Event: Nepal Earthquake
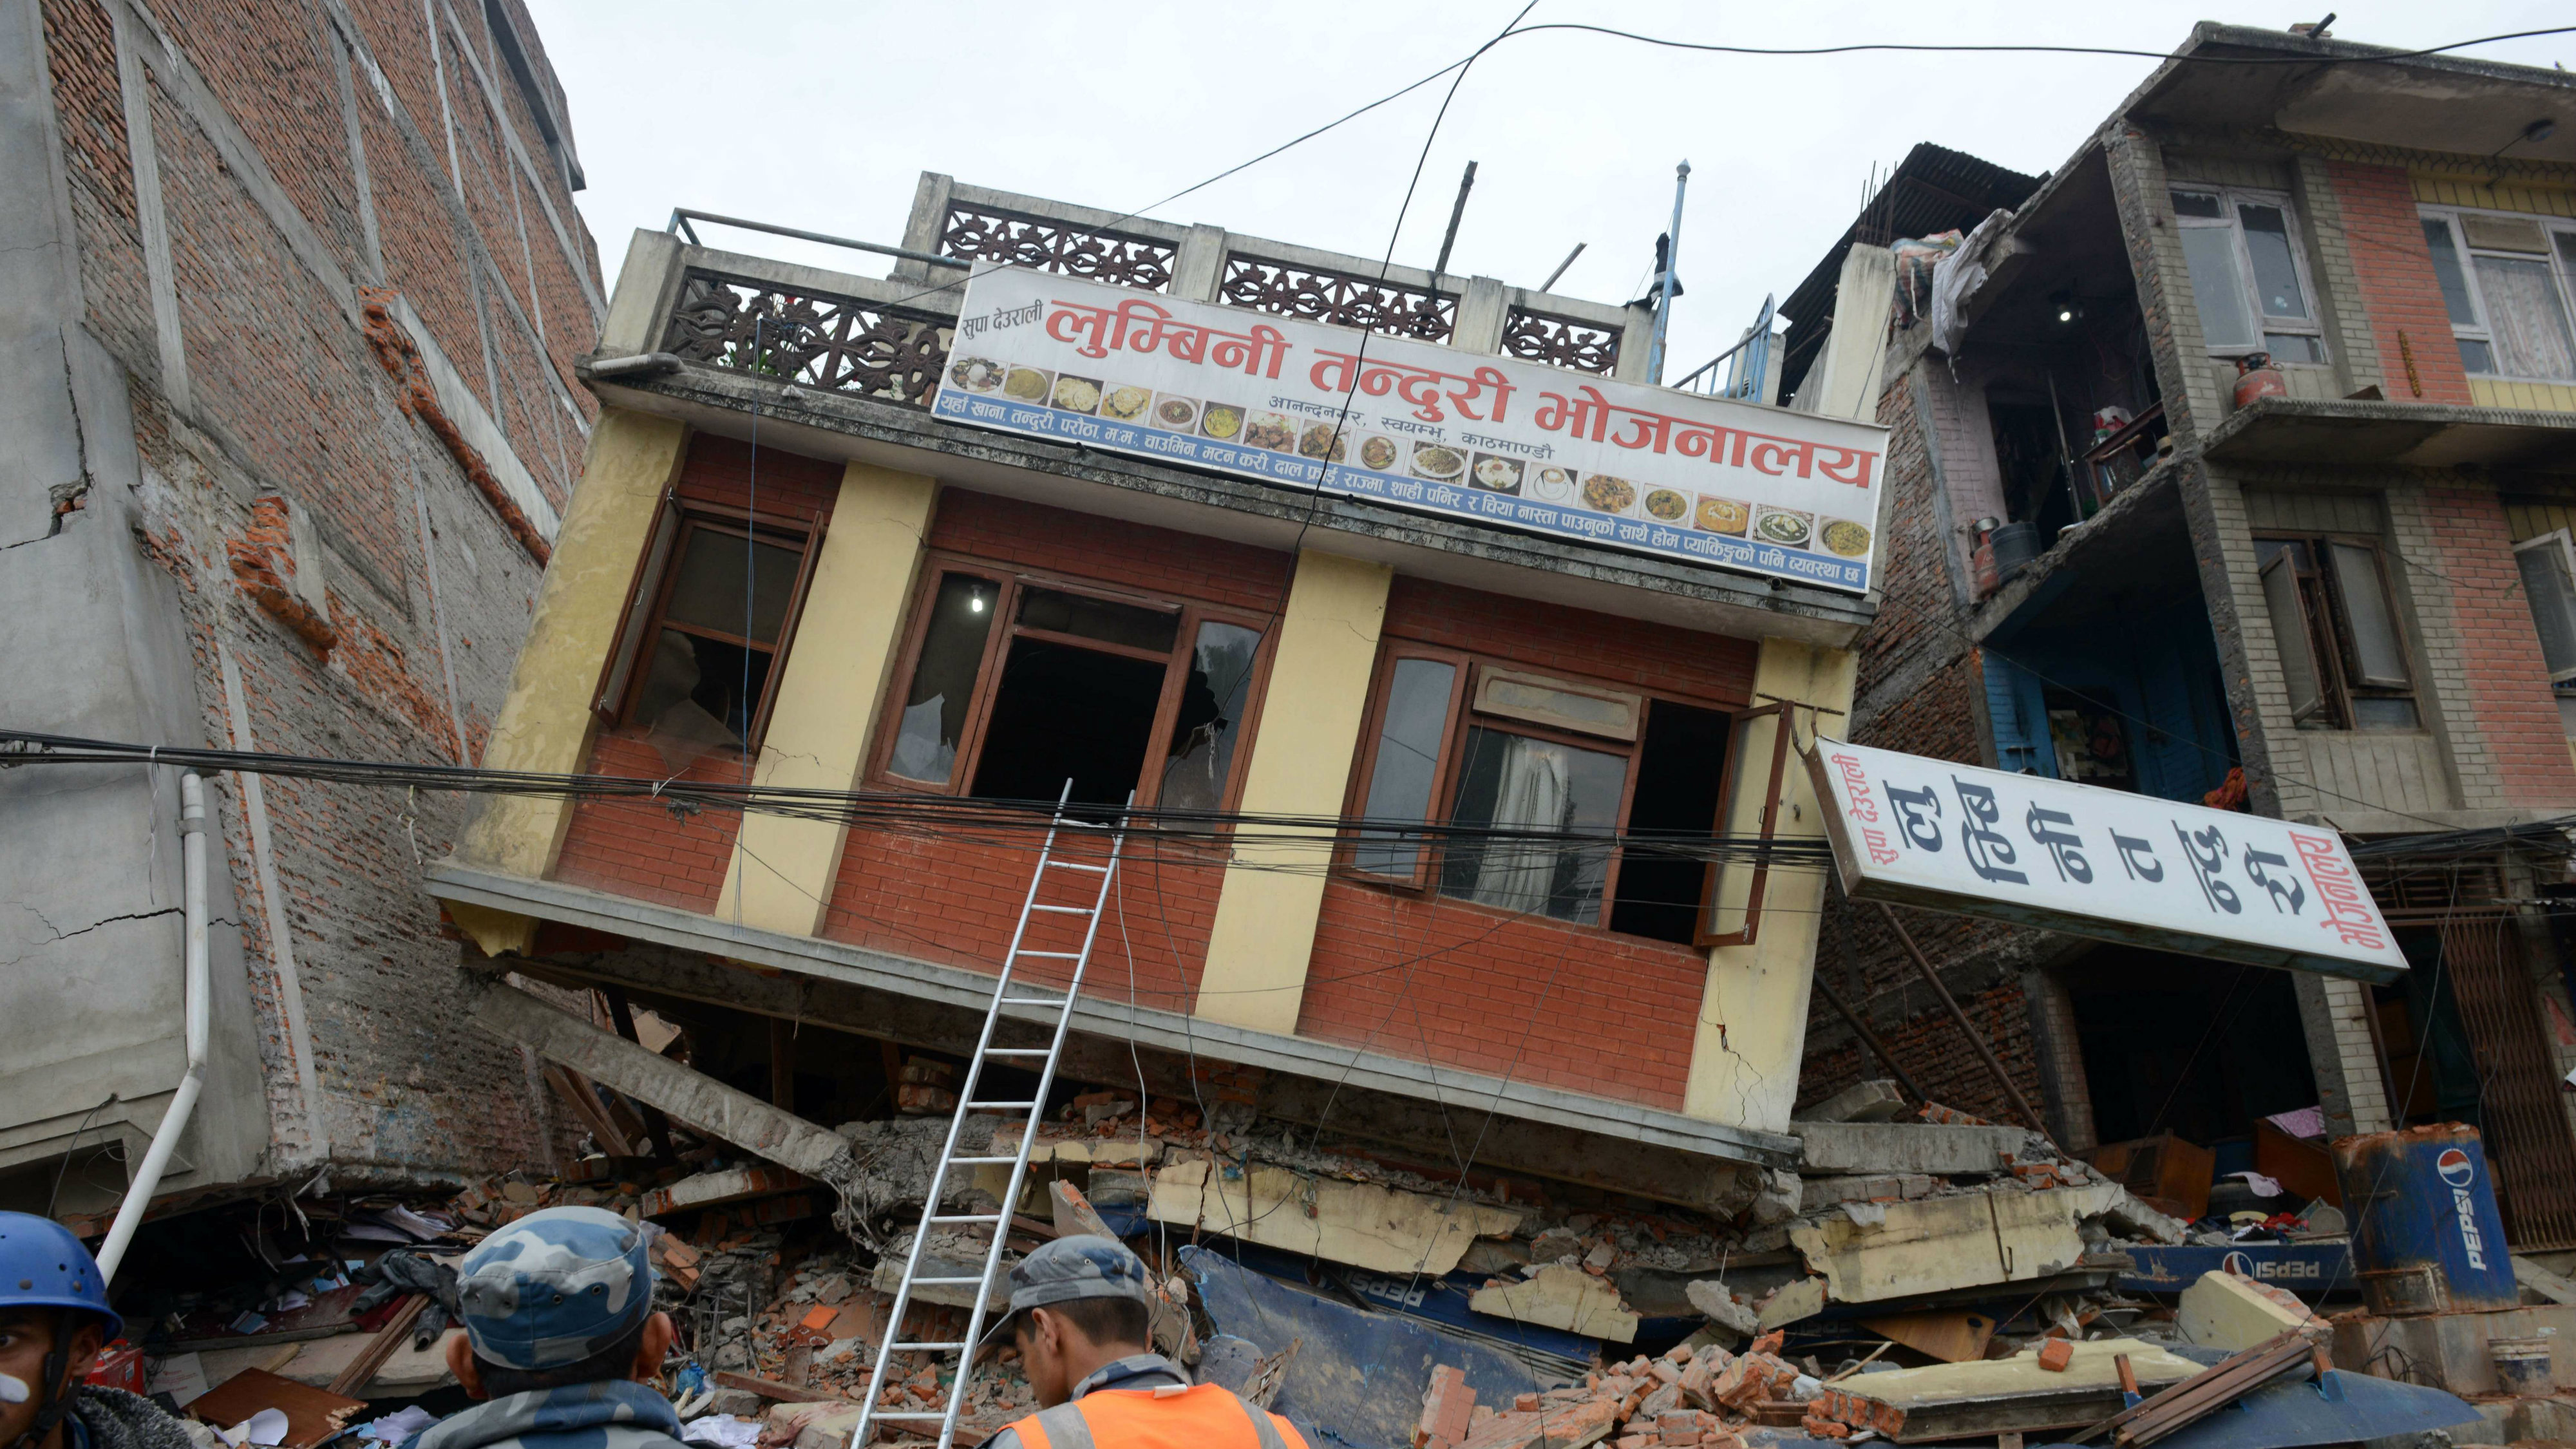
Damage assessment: damage